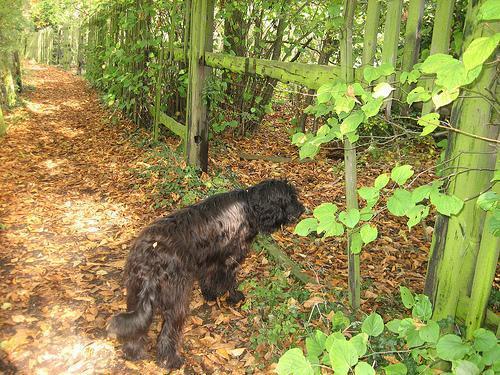
briard